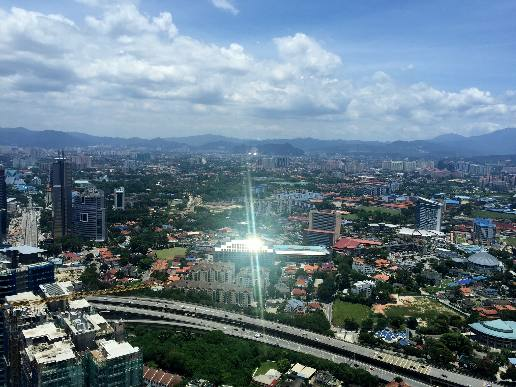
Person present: No